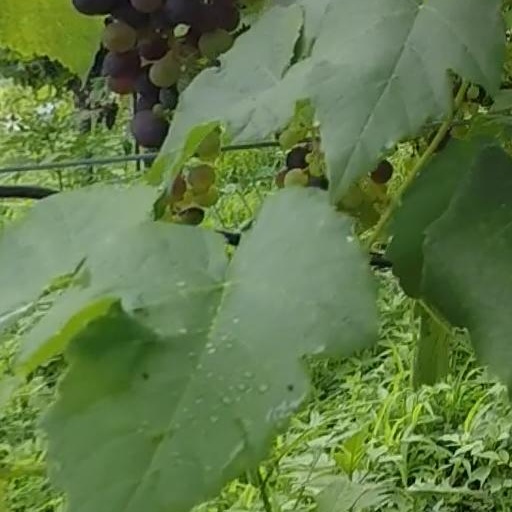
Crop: grape